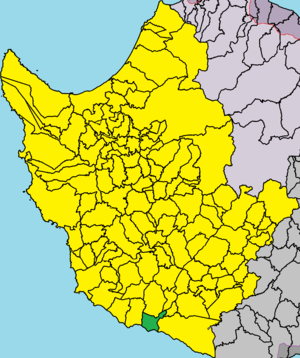
Mantriá est un village de Chypre de plus de 893 habitants.